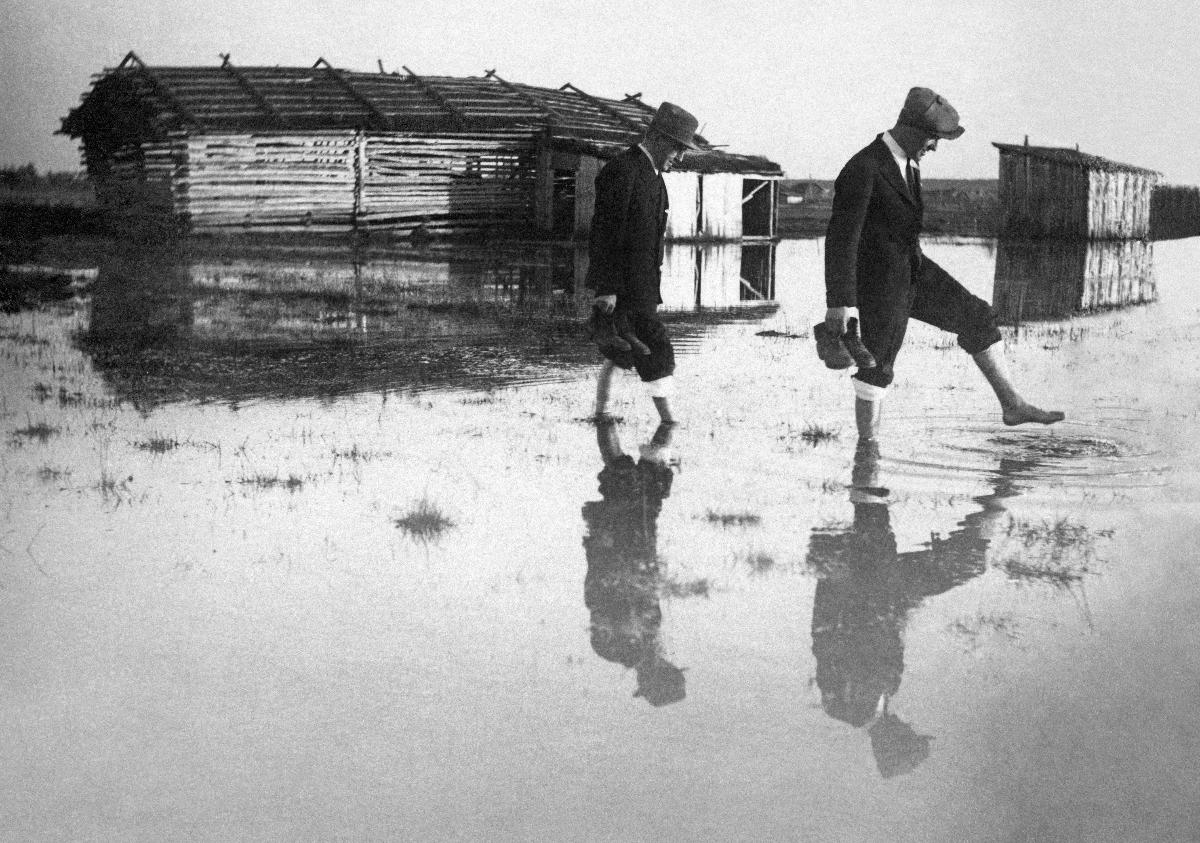
Etelä-Pohjanmaan tulvat; Flooding in Southern Ostrobothnia region
sisällön kuvaus: Etelä-Pohjanmaan tulvat. Satoja hehtaareja viljelysmaata veden vallassa. Vapunviettäjiä pyrkimässä Seinäjoen kauppalaan keväällä 1934. content description: Flooding in Southern Ostrobothnia region. Hundreds of hectares of cultivation soil under water. Men making their way to the first of May celebrations in Seinäjoki borough in spring 1934.
Kuvaaja: Huhtala, Lauri, kuvaaja
Vuosi: 1934
Paikka: Suomi; Suomi, Etelä-Pohjanmaa
Aiheet: tulvat (luonnononnettomuudet); miehet; rakennukset; floods; men; buildings; disasters; floodings; översvämningar; män; byggnader